Classroom of the Elite season 1

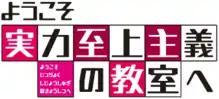
Logo of the first season

"Classroom of the Elite" is an anime television series based on the light novel of the same name, written by Shōgo Kinugasa and illustrated by Shunsaku Tomose.